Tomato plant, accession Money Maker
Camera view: horizontal (90 deg, fisheye); turntable rotation: 240 degrees
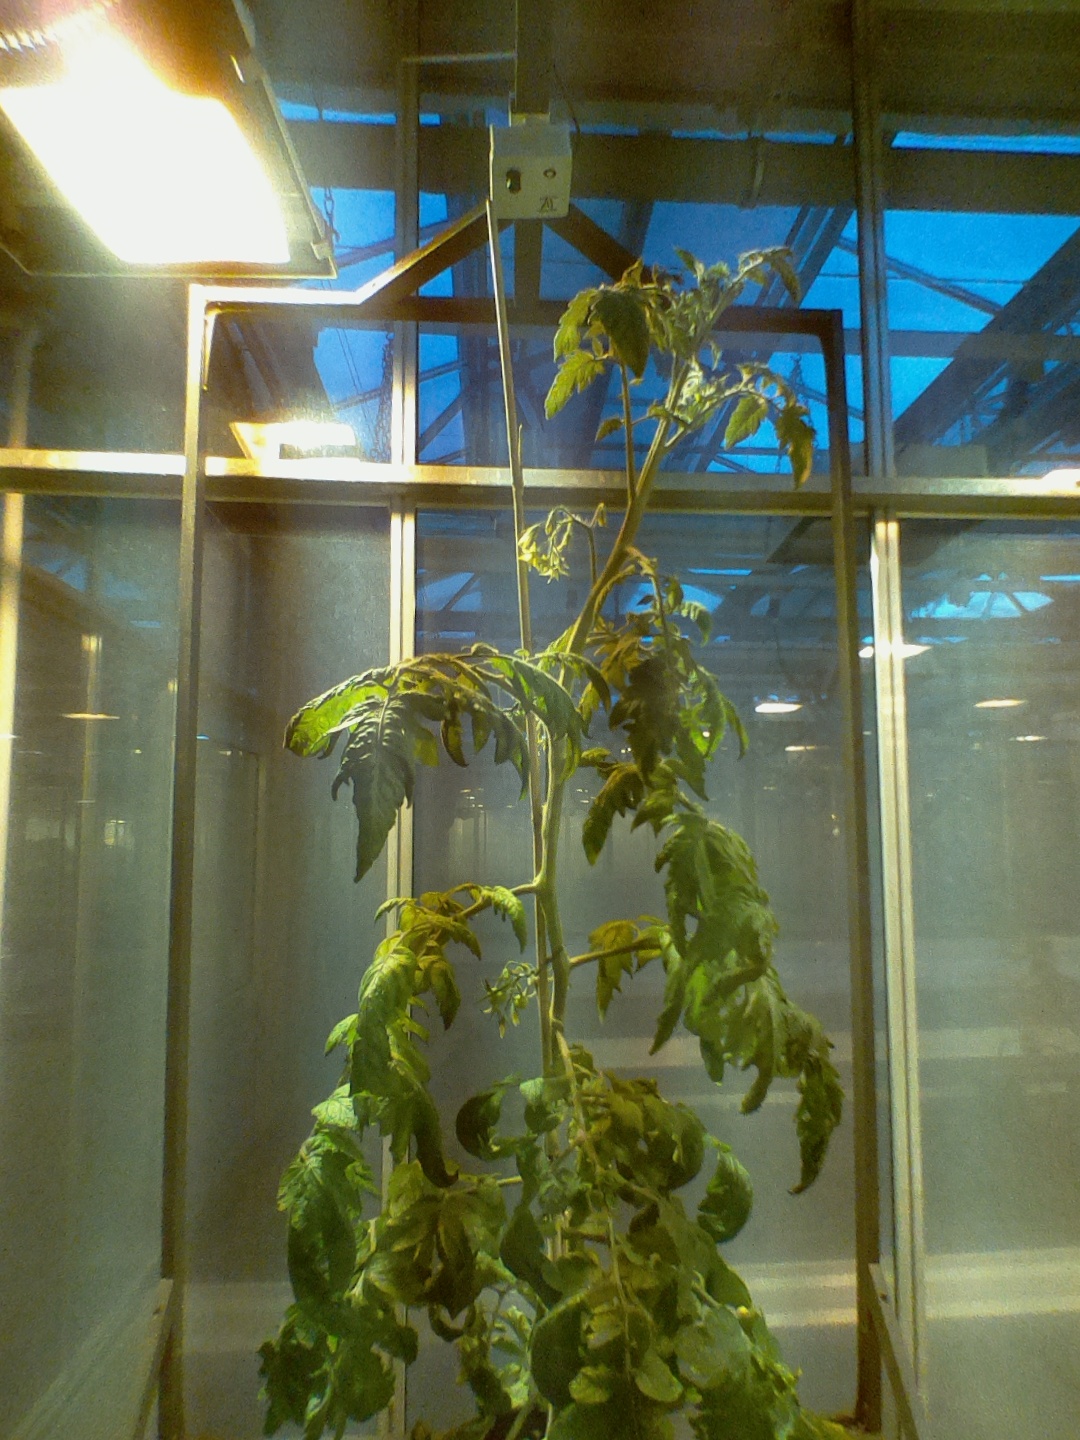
BBCH growth stage 71: 10%-20% of final fruit size